Il Dottore

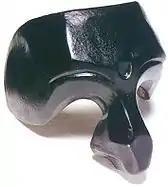
Traditional one-third mask of il Dottore

Unlike the majority of half masks in commedia dell'arte, il Dottore's mask is unique in that it is a one-third mask; the mask itself is meant to be a parody of a Bolognese jurisconsult. The actor's cheeks may sometimes have rouge applied to imply that il Dottore is fond of drinking. His costume is usually all or mostly black and he frequently wears a black felt hat with long, trailing robes. Under his black robes are shorter black robes and black shoes. The ruff around il Dottore's neck didn't come into play until his popularity in France grew, at which point it was adopted in 1653 by Agostino Lolli.